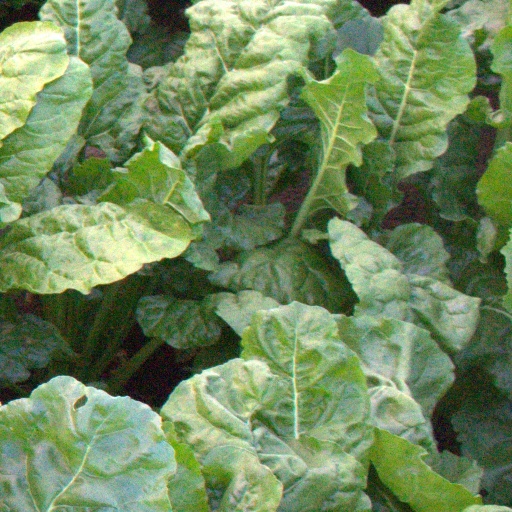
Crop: sugar beet